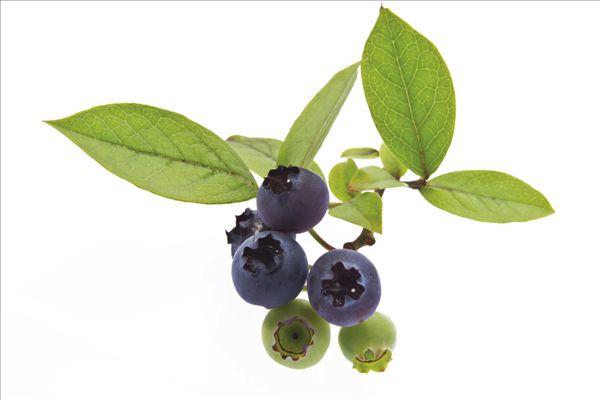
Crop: blueberry
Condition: healthy